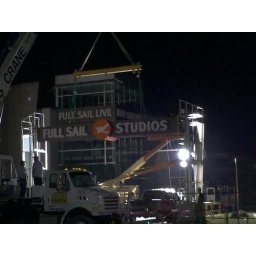
Hanging the sign out in front of the new Full Sail Studios building in Winter Park, FL.